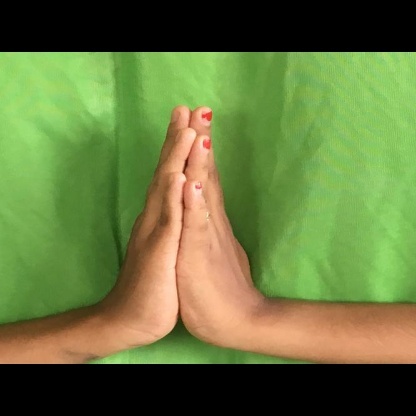
Mudra: Anjali